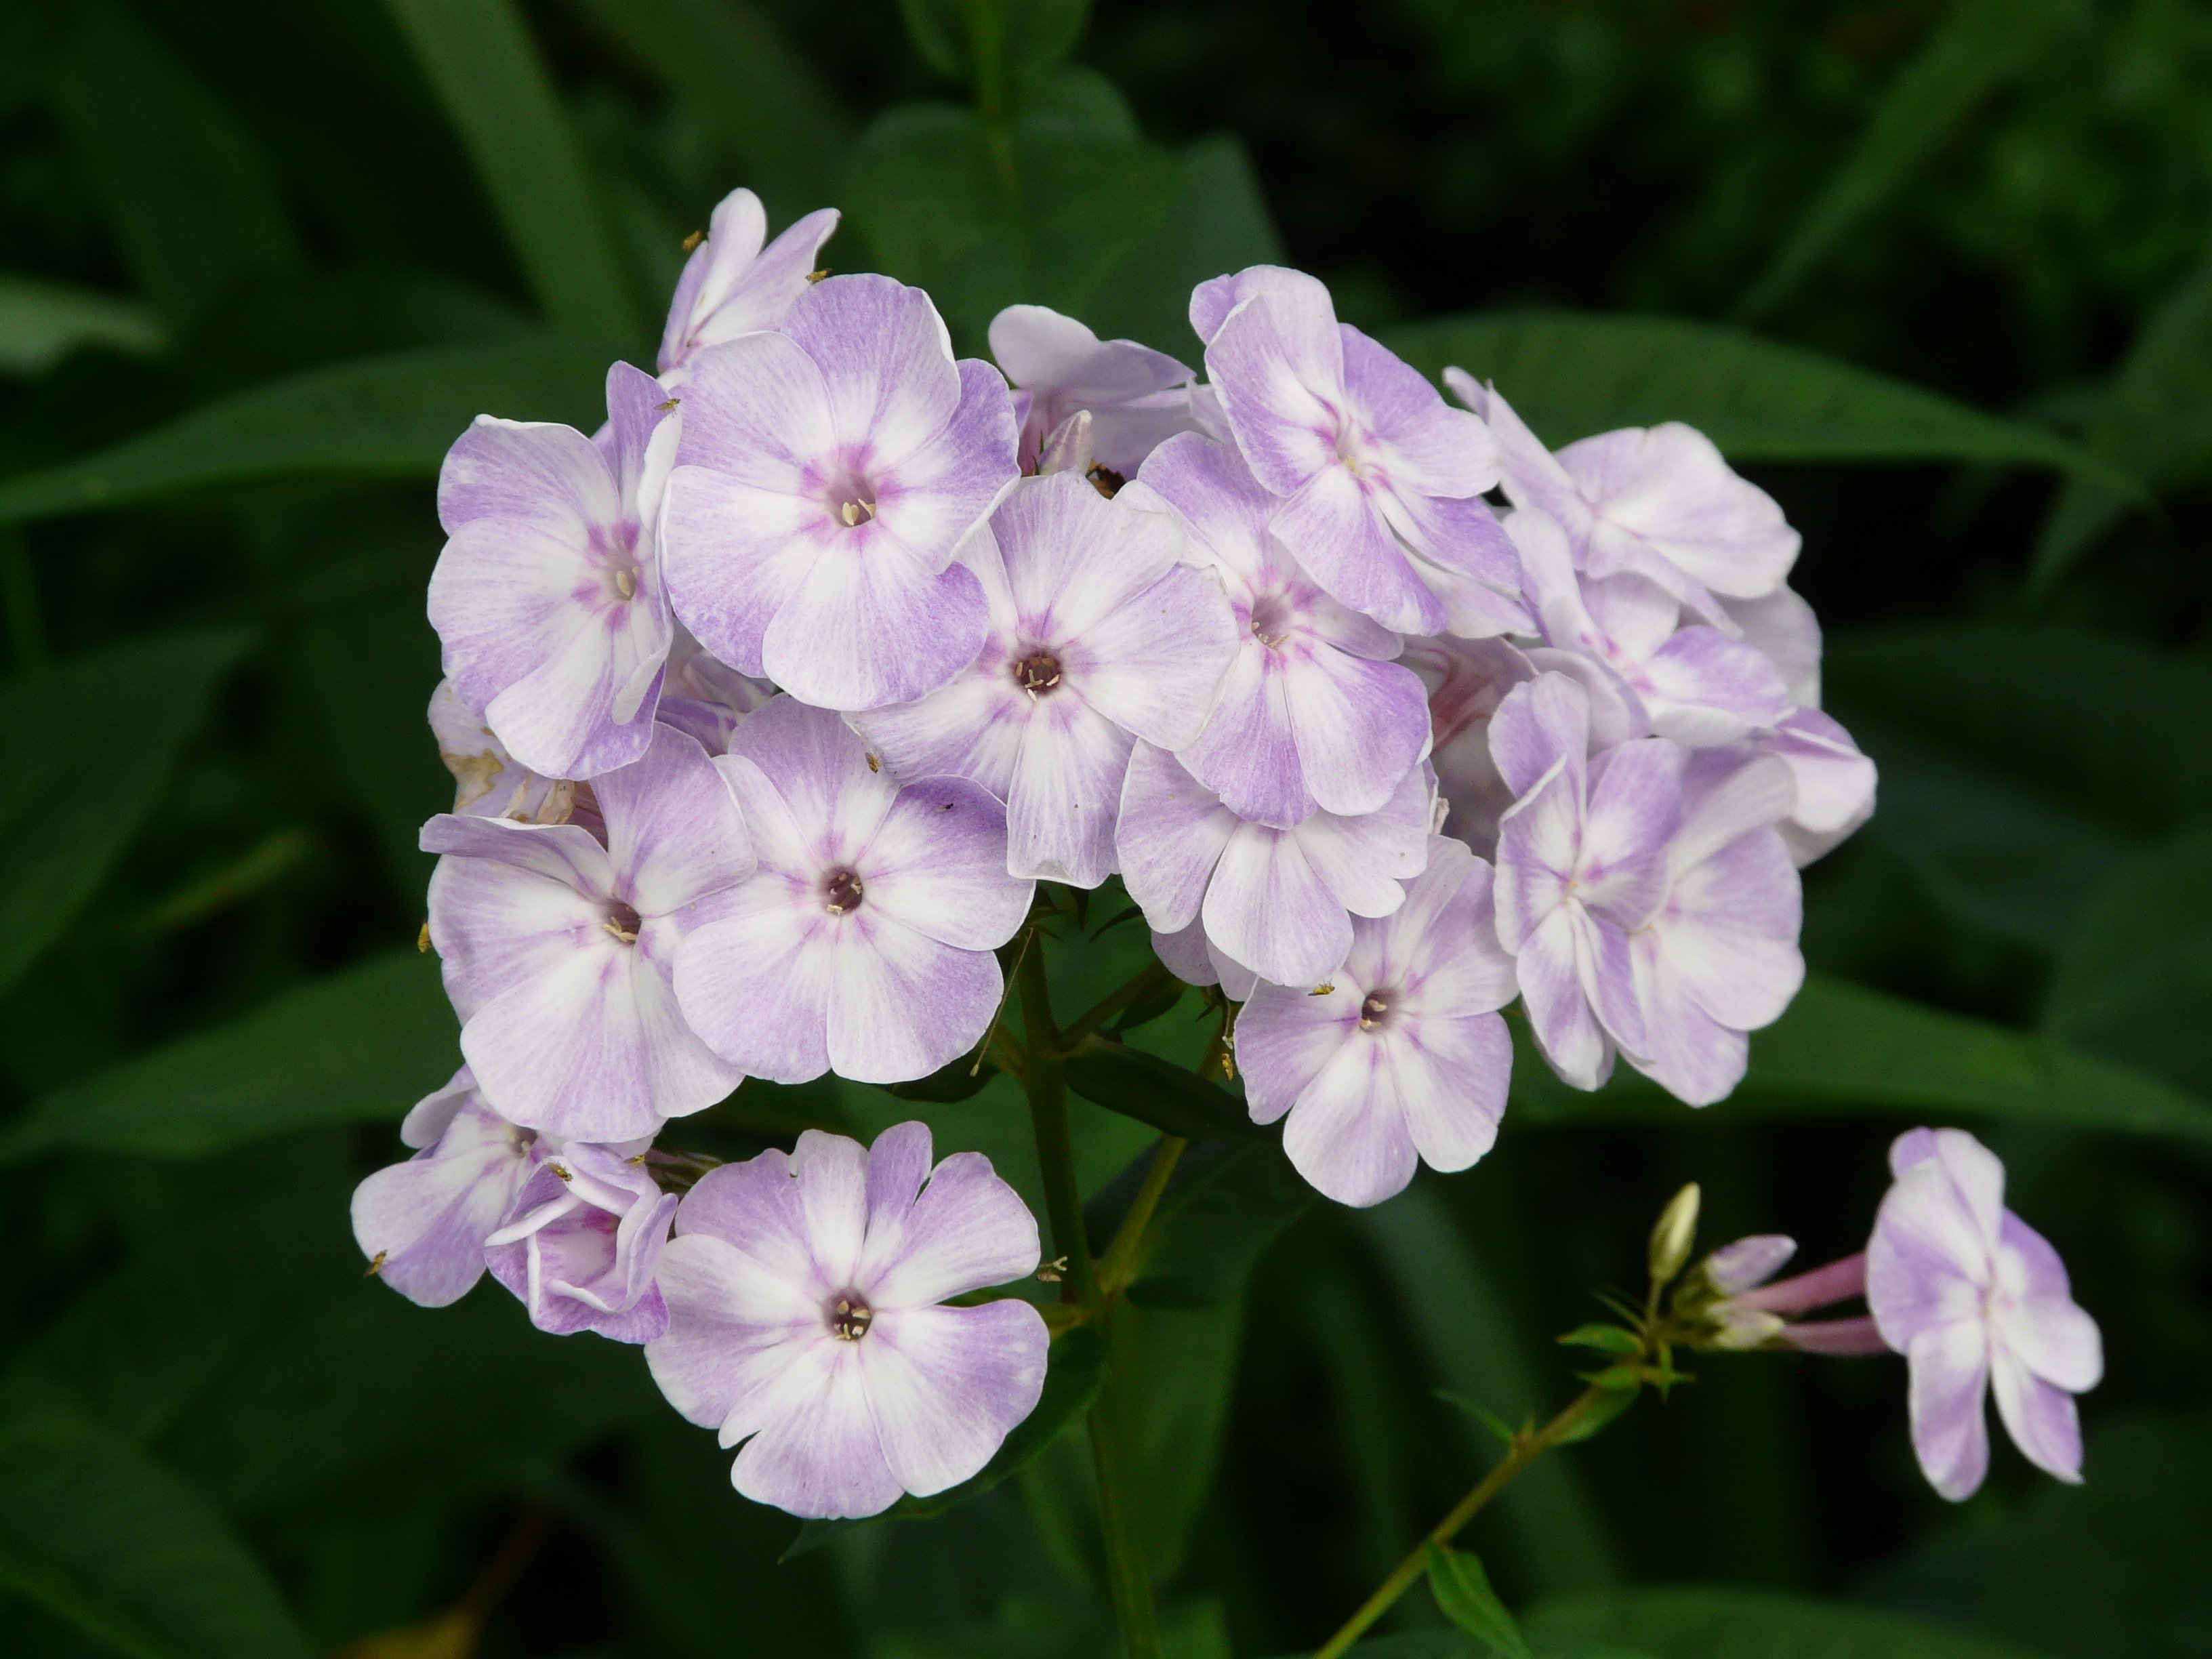
blossom, plant, white, flower, bloom, herb, botany, blue, flora, flower garden, ornamental shrub, phlox, flowering plant, verbena, flame flower, verbena family, annual plant, land plant, dame's rocket, phlox paniculata, high perennial phlox, flame flower panicle